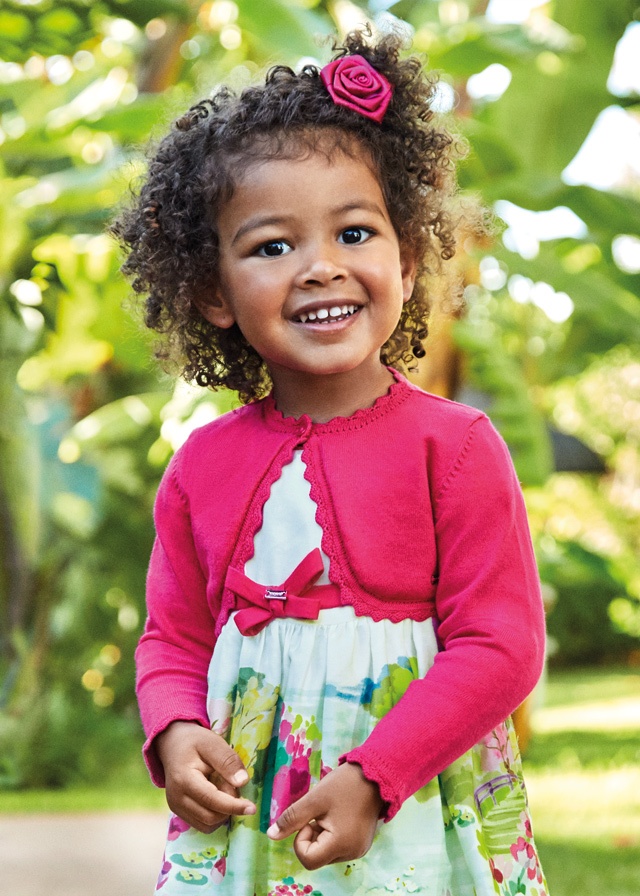
Mayoral Baby Girl Pink Bolero 306
From our Mayoral baby girl Collection.
Brand: Mayoral Baby
Category: Apparel & Accessories > Clothing > Baby & Toddler Clothing > Baby & Toddler Outerwear > Baby & Toddler Coats & Jackets > Bolero Jackets